8 South African Armoured Division

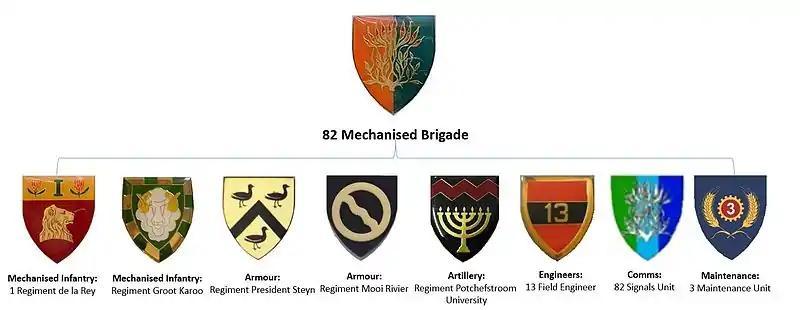
Structure SADF 82 Mechanised Brigade circa 1988

During Operation Packer which succeeded Operation Hooper in March 1988, 82 Mechanised Brigade protected the eastern bank of the Cuito River. During this operation, FAPLA forces suffered losses and the situation on the eastern bank stabilised to such an extent that Operation Displace could be started. During this phase the South African forces withdrew from Angola.